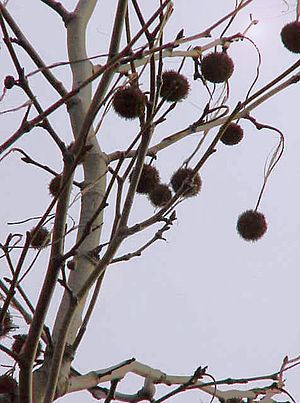
Platan
Platanens karakteristiske frugter.
Platanens karakteristiske frugter.
Platan er en slægt med 5 arter og én krydsning, der er udbredt i Europa, Nordafrika, Asien og Nordamerika. Arterne er store, særbo løvfældende træer med brede, håndlappede blade og en bark, som skaller af i store flager hvert år. Slægten kendes fra den geologiske periode kridttiden, hvorfra man har fundet arten Platanus wyomingensis. Arterne foretrækker flodbredder eller fugtige lavlandsområder, når de lever i deres naturlige plantesamfund, men de er tørketålende under dyrkede forhold. Her beskrives kun den krydsning, som dyrkes i Danmark, og den art, man kan møde på rejser til Sydeuropa.